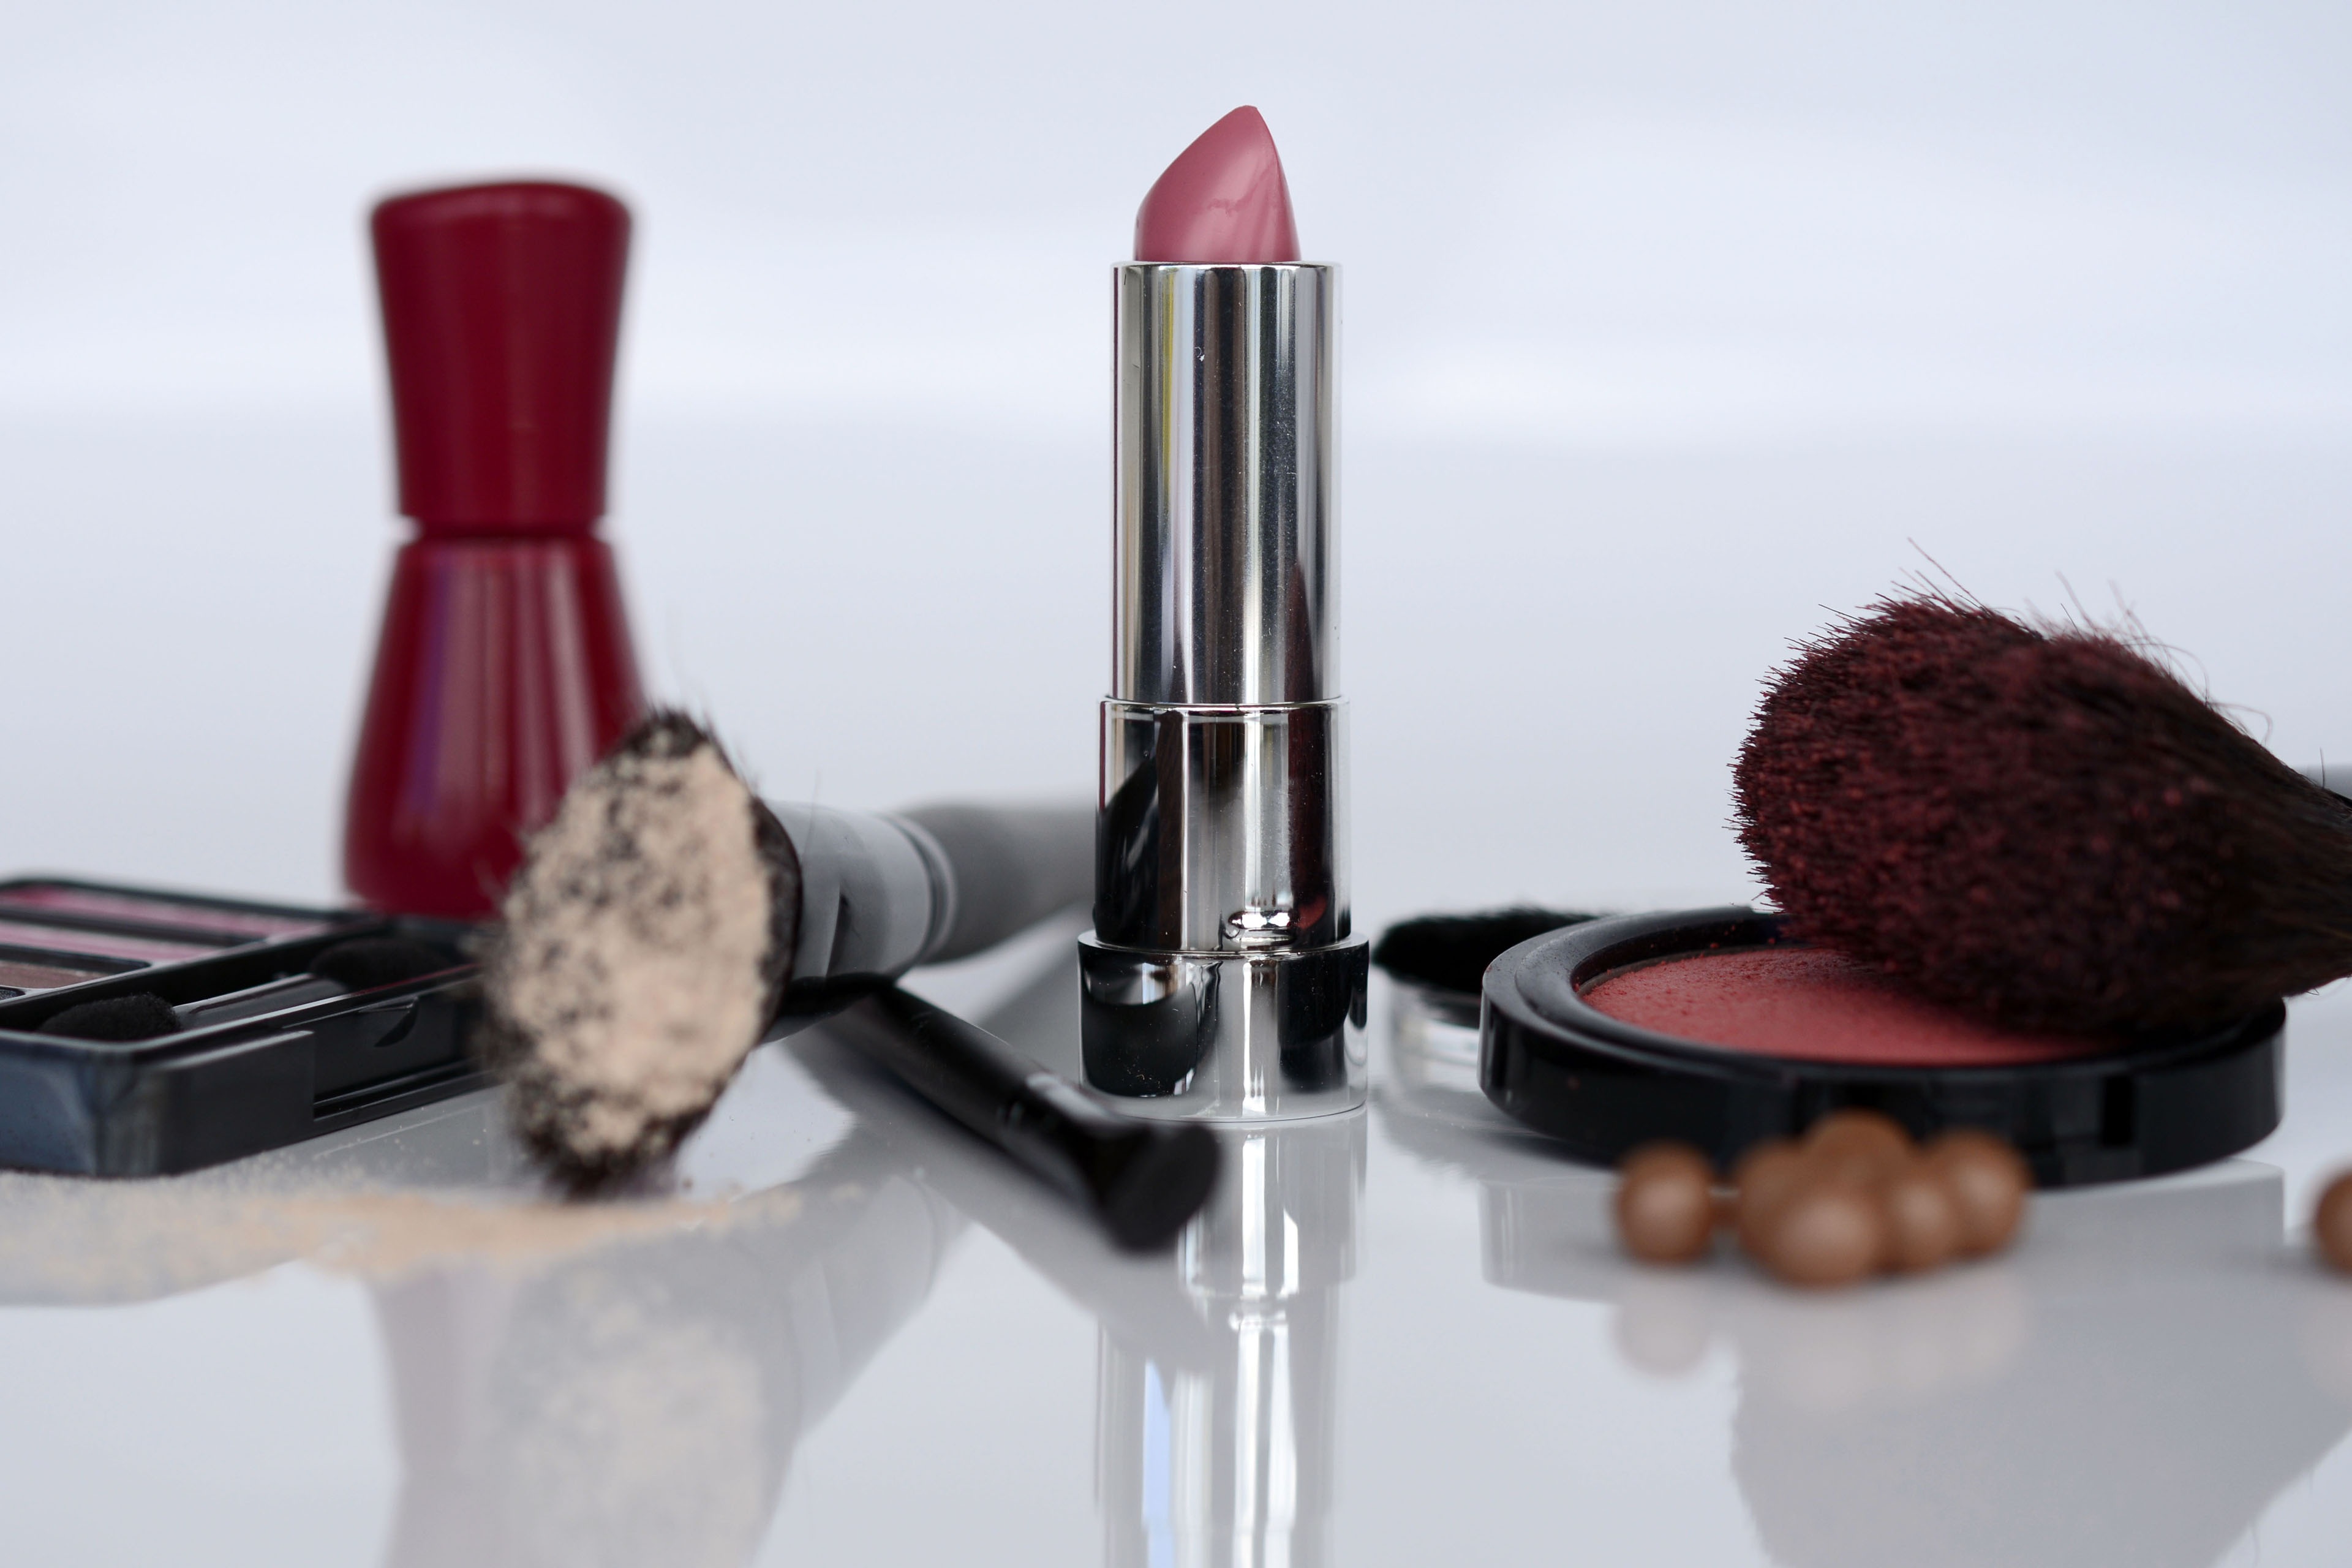
brush, female, finger, paint, powder, lip, make up, face, eyes, eye, rouge, beauty, organ, lipstick, cosmetics, reddish, coupon, eye shadow, cheeks, nail varnish